Nickel titanium rotary file

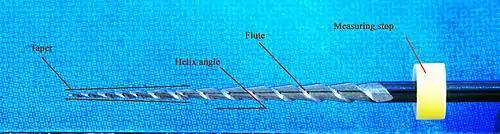
Nickel titanium rotary file used in dentistry

A nickel titanium rotary file is an engine-driven tapered and pointed endodontic instrument made of nickel titanium alloy with cutting edges used to mechanically shape and prepare the root canals during endodontic therapy or to remove the root canal obturating material while performing retreatment. The first nickel titanium rotary file was introduced to the market in 1991. Superelasticity and shape memory are the properties that make nickel titanium rotary files very flexible. The high flexibility makes them superior to stainless steel files for the purpose of rotary root canal preparation. The use of nickel titanium rotary files in dentistry is a common practice.